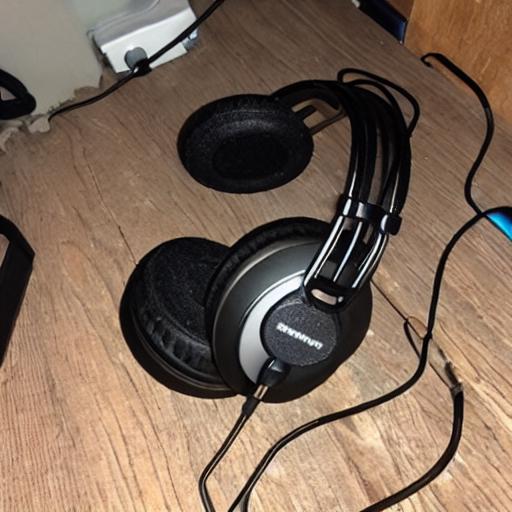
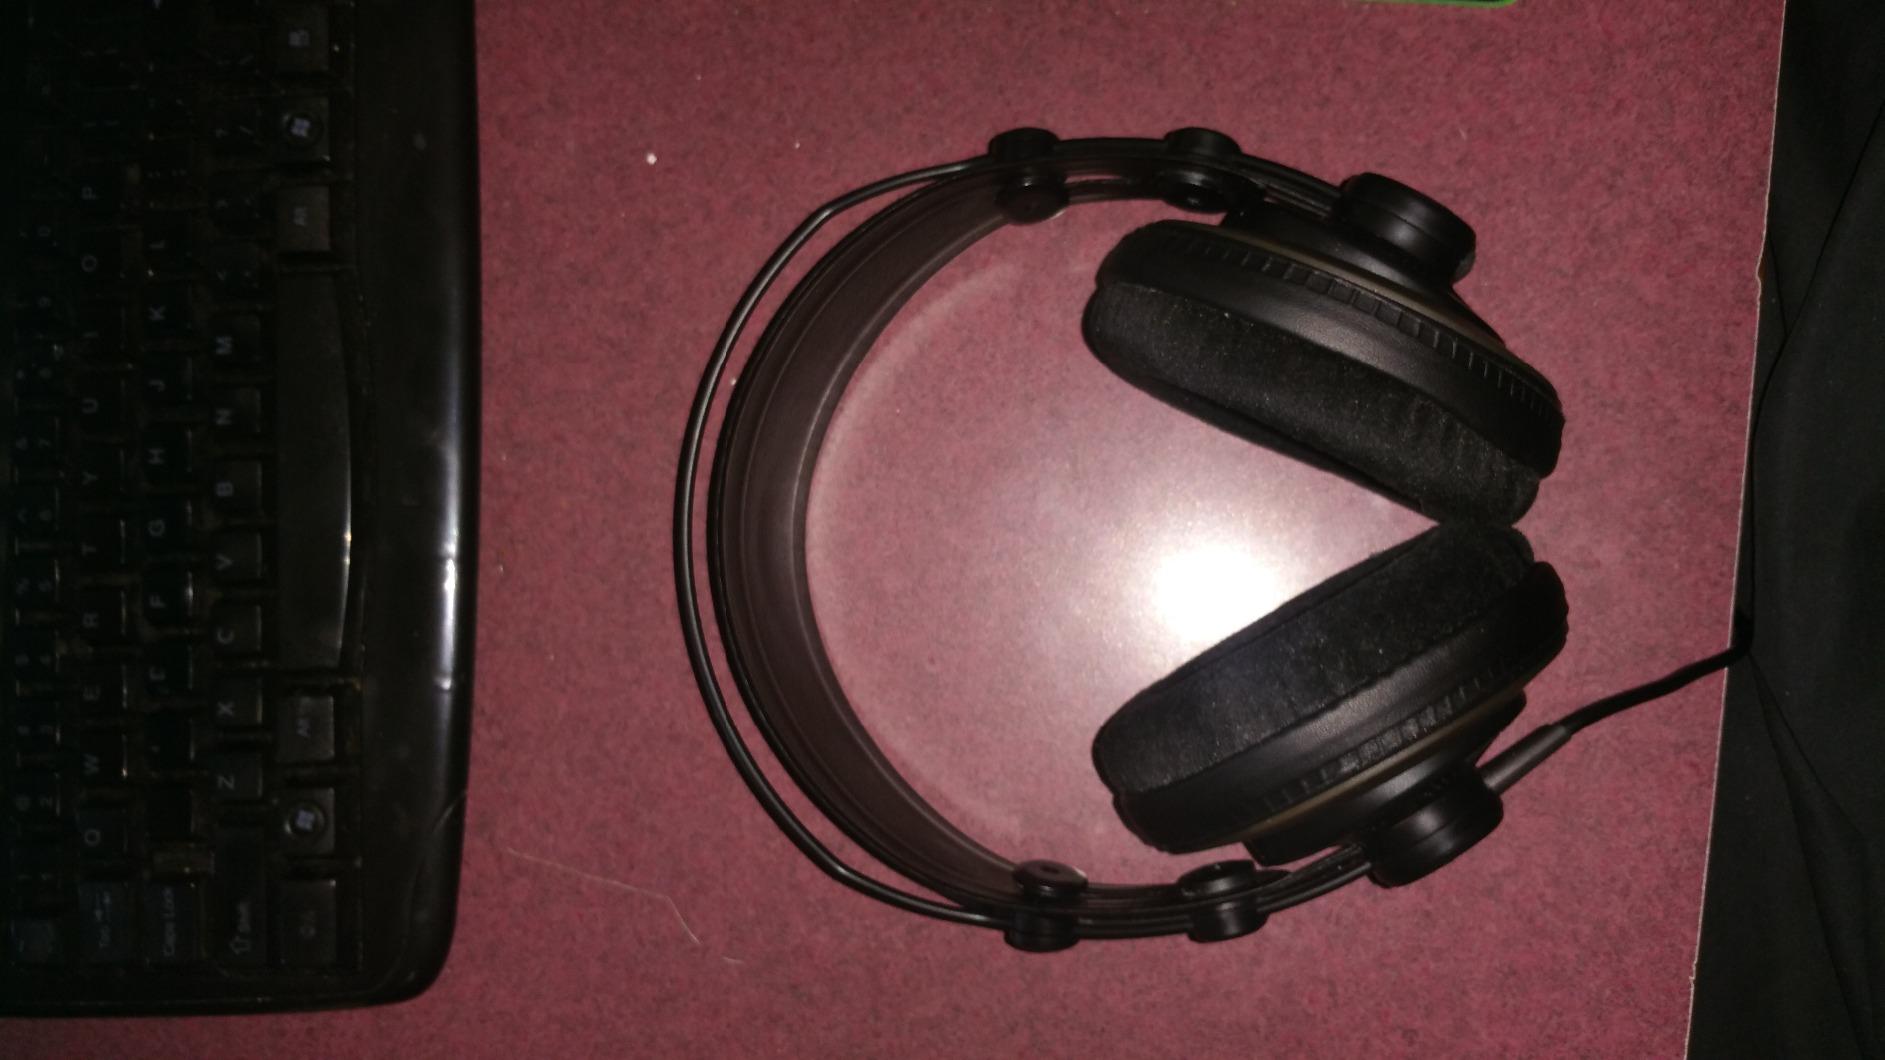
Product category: headphones
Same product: no